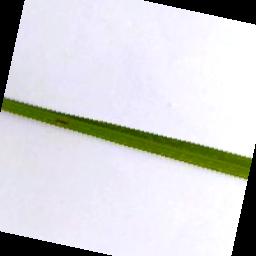
Label: Rice___Brown_Spot